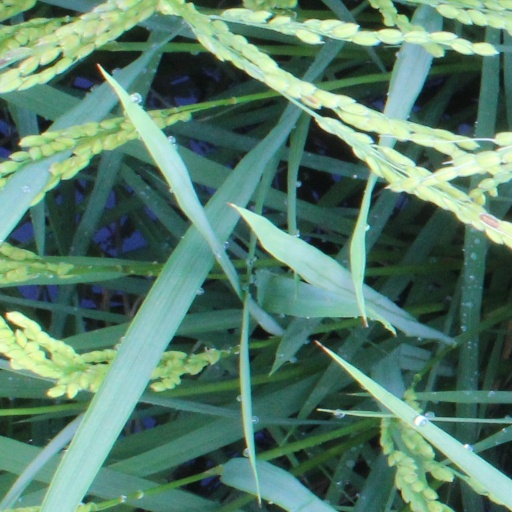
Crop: rice